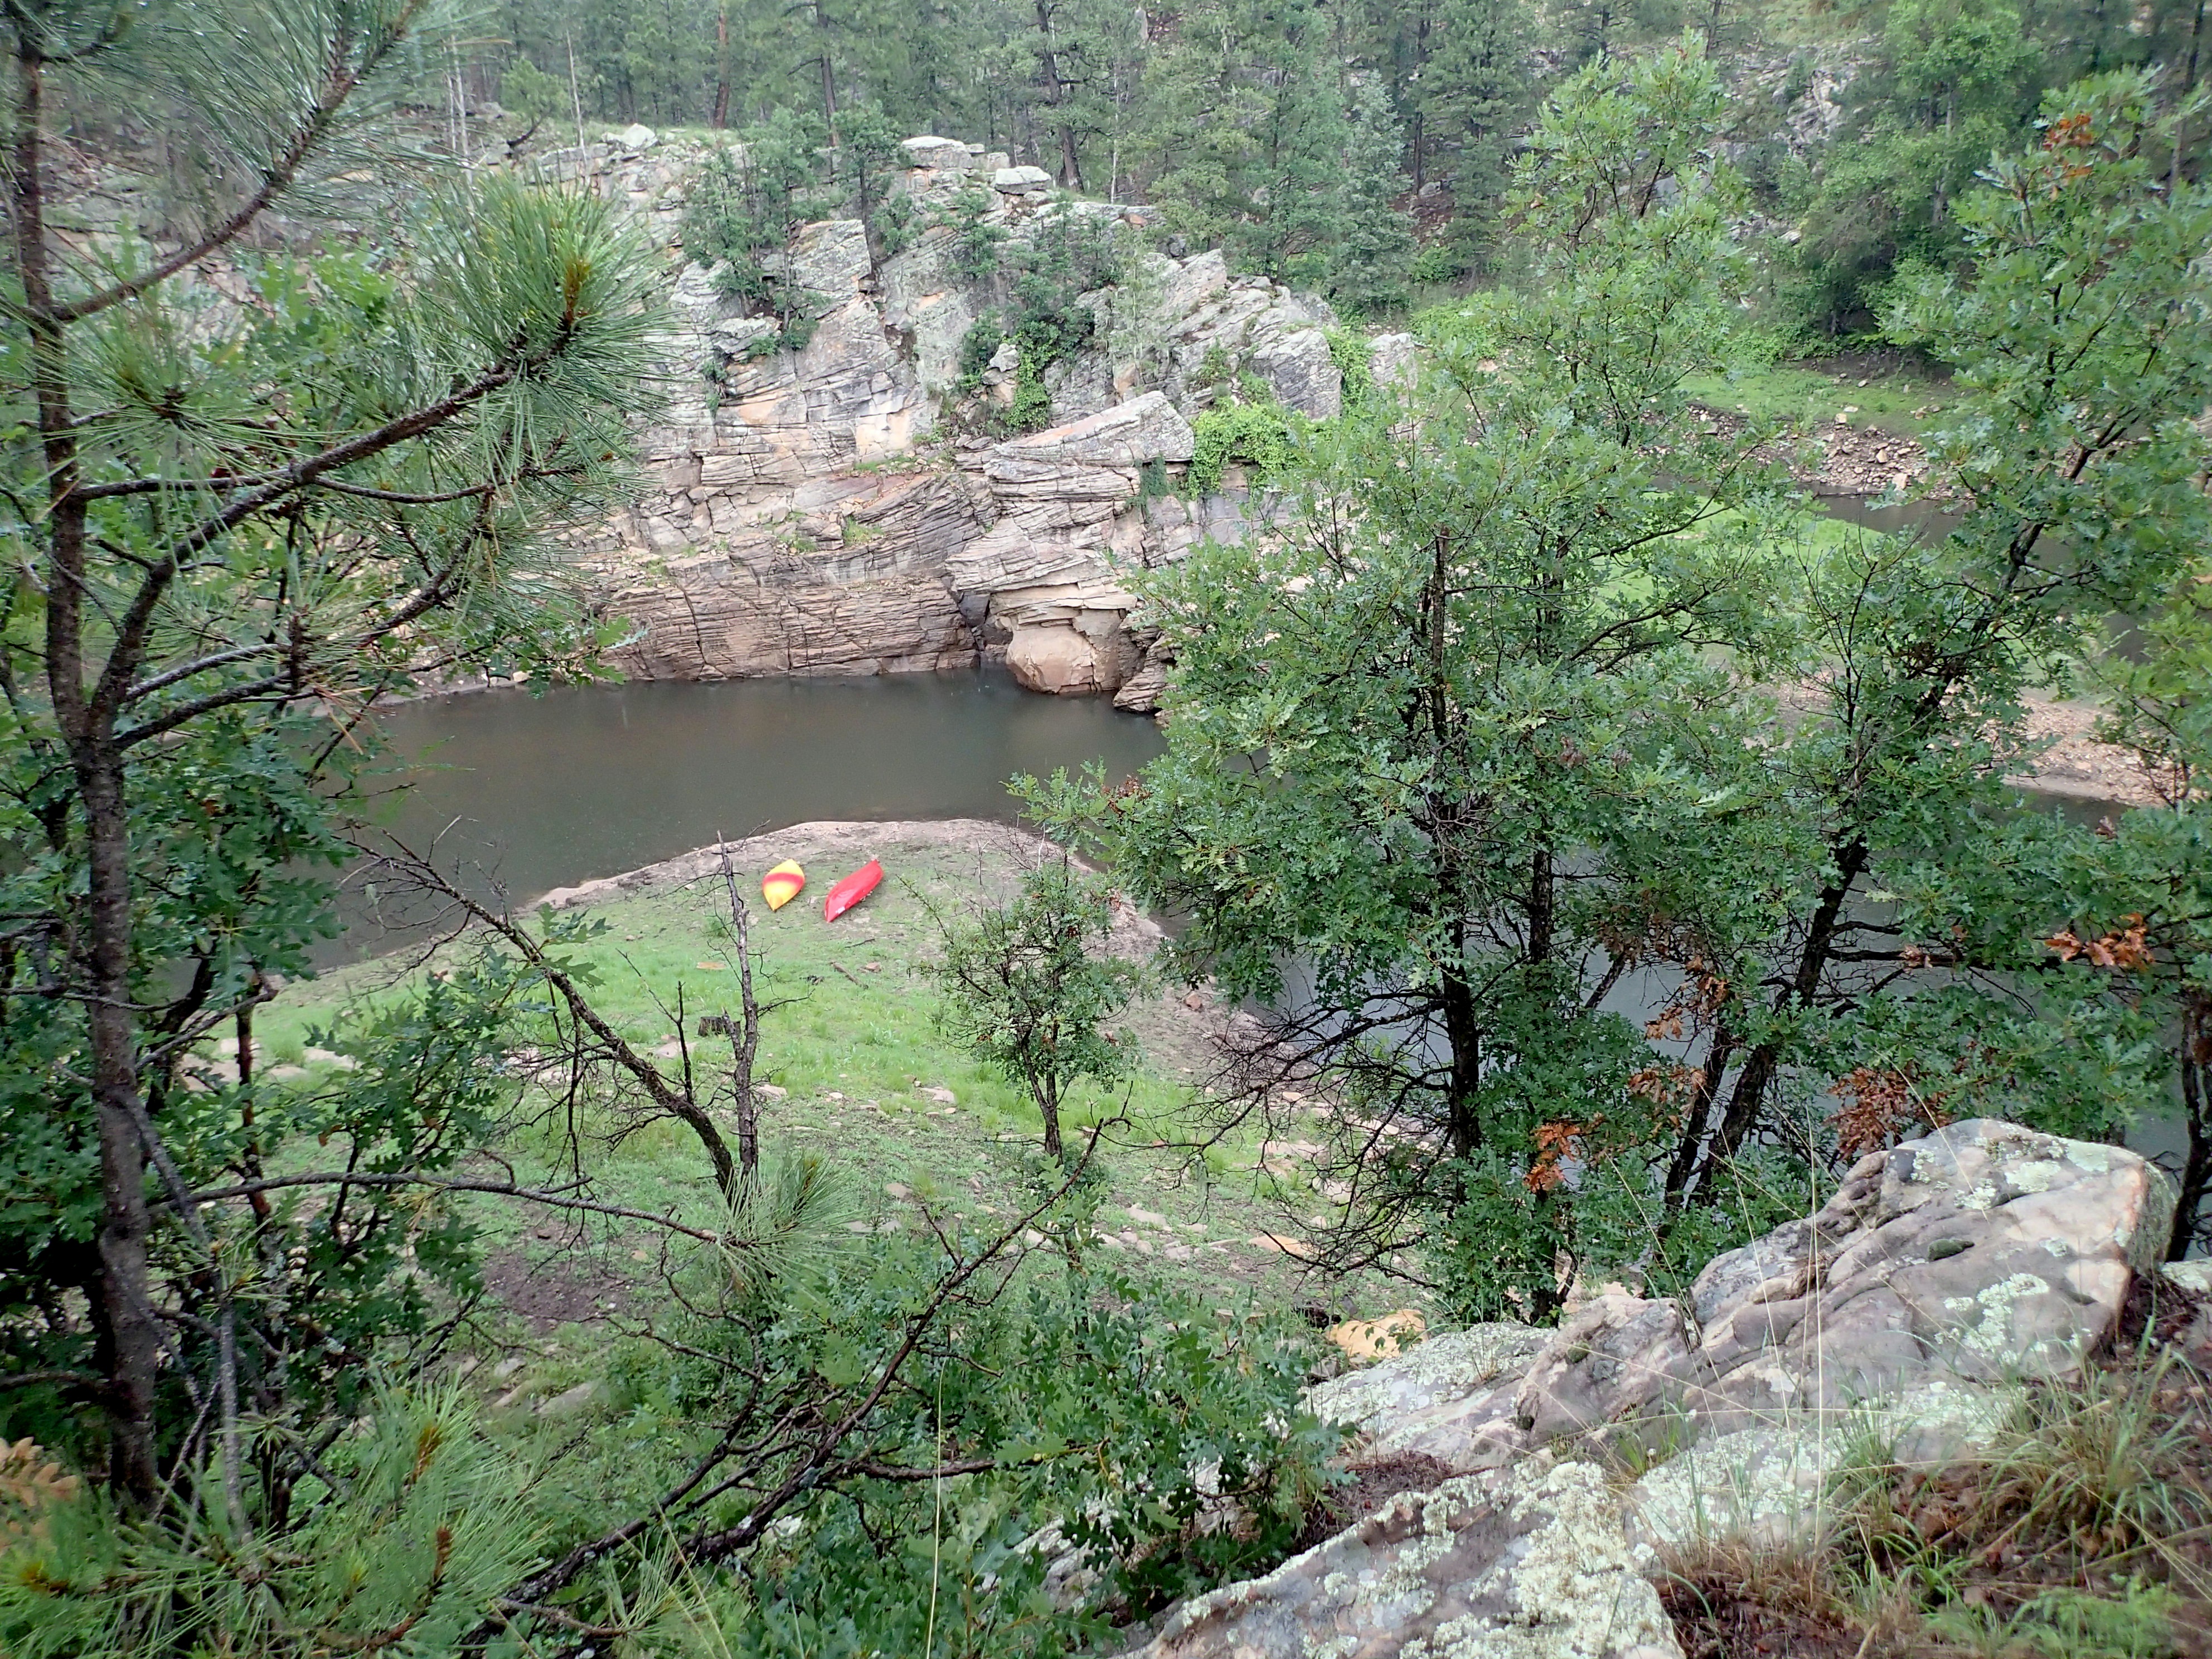
tree, forest, wilderness, walking, mountain, hiking, trail, lake, adventure, river, valley, mountain range, stream, canyon, kayak, national park, ridge, geology, backpacking, ravine, geological phenomenon